Martinsville High School (Virginia)

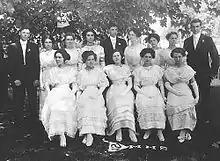
Graduating class of Martinsville High School, Martinsville, Virginia. 1912.

The second Martinsville High School building was completed in 1939 on Cleveland Avenue, and it was used until the newer building was completed in the late 1960s. The last graduating class at the older building was in 1968.